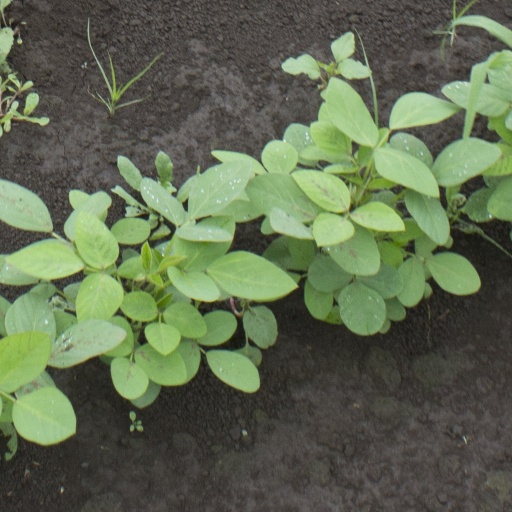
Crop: soybean